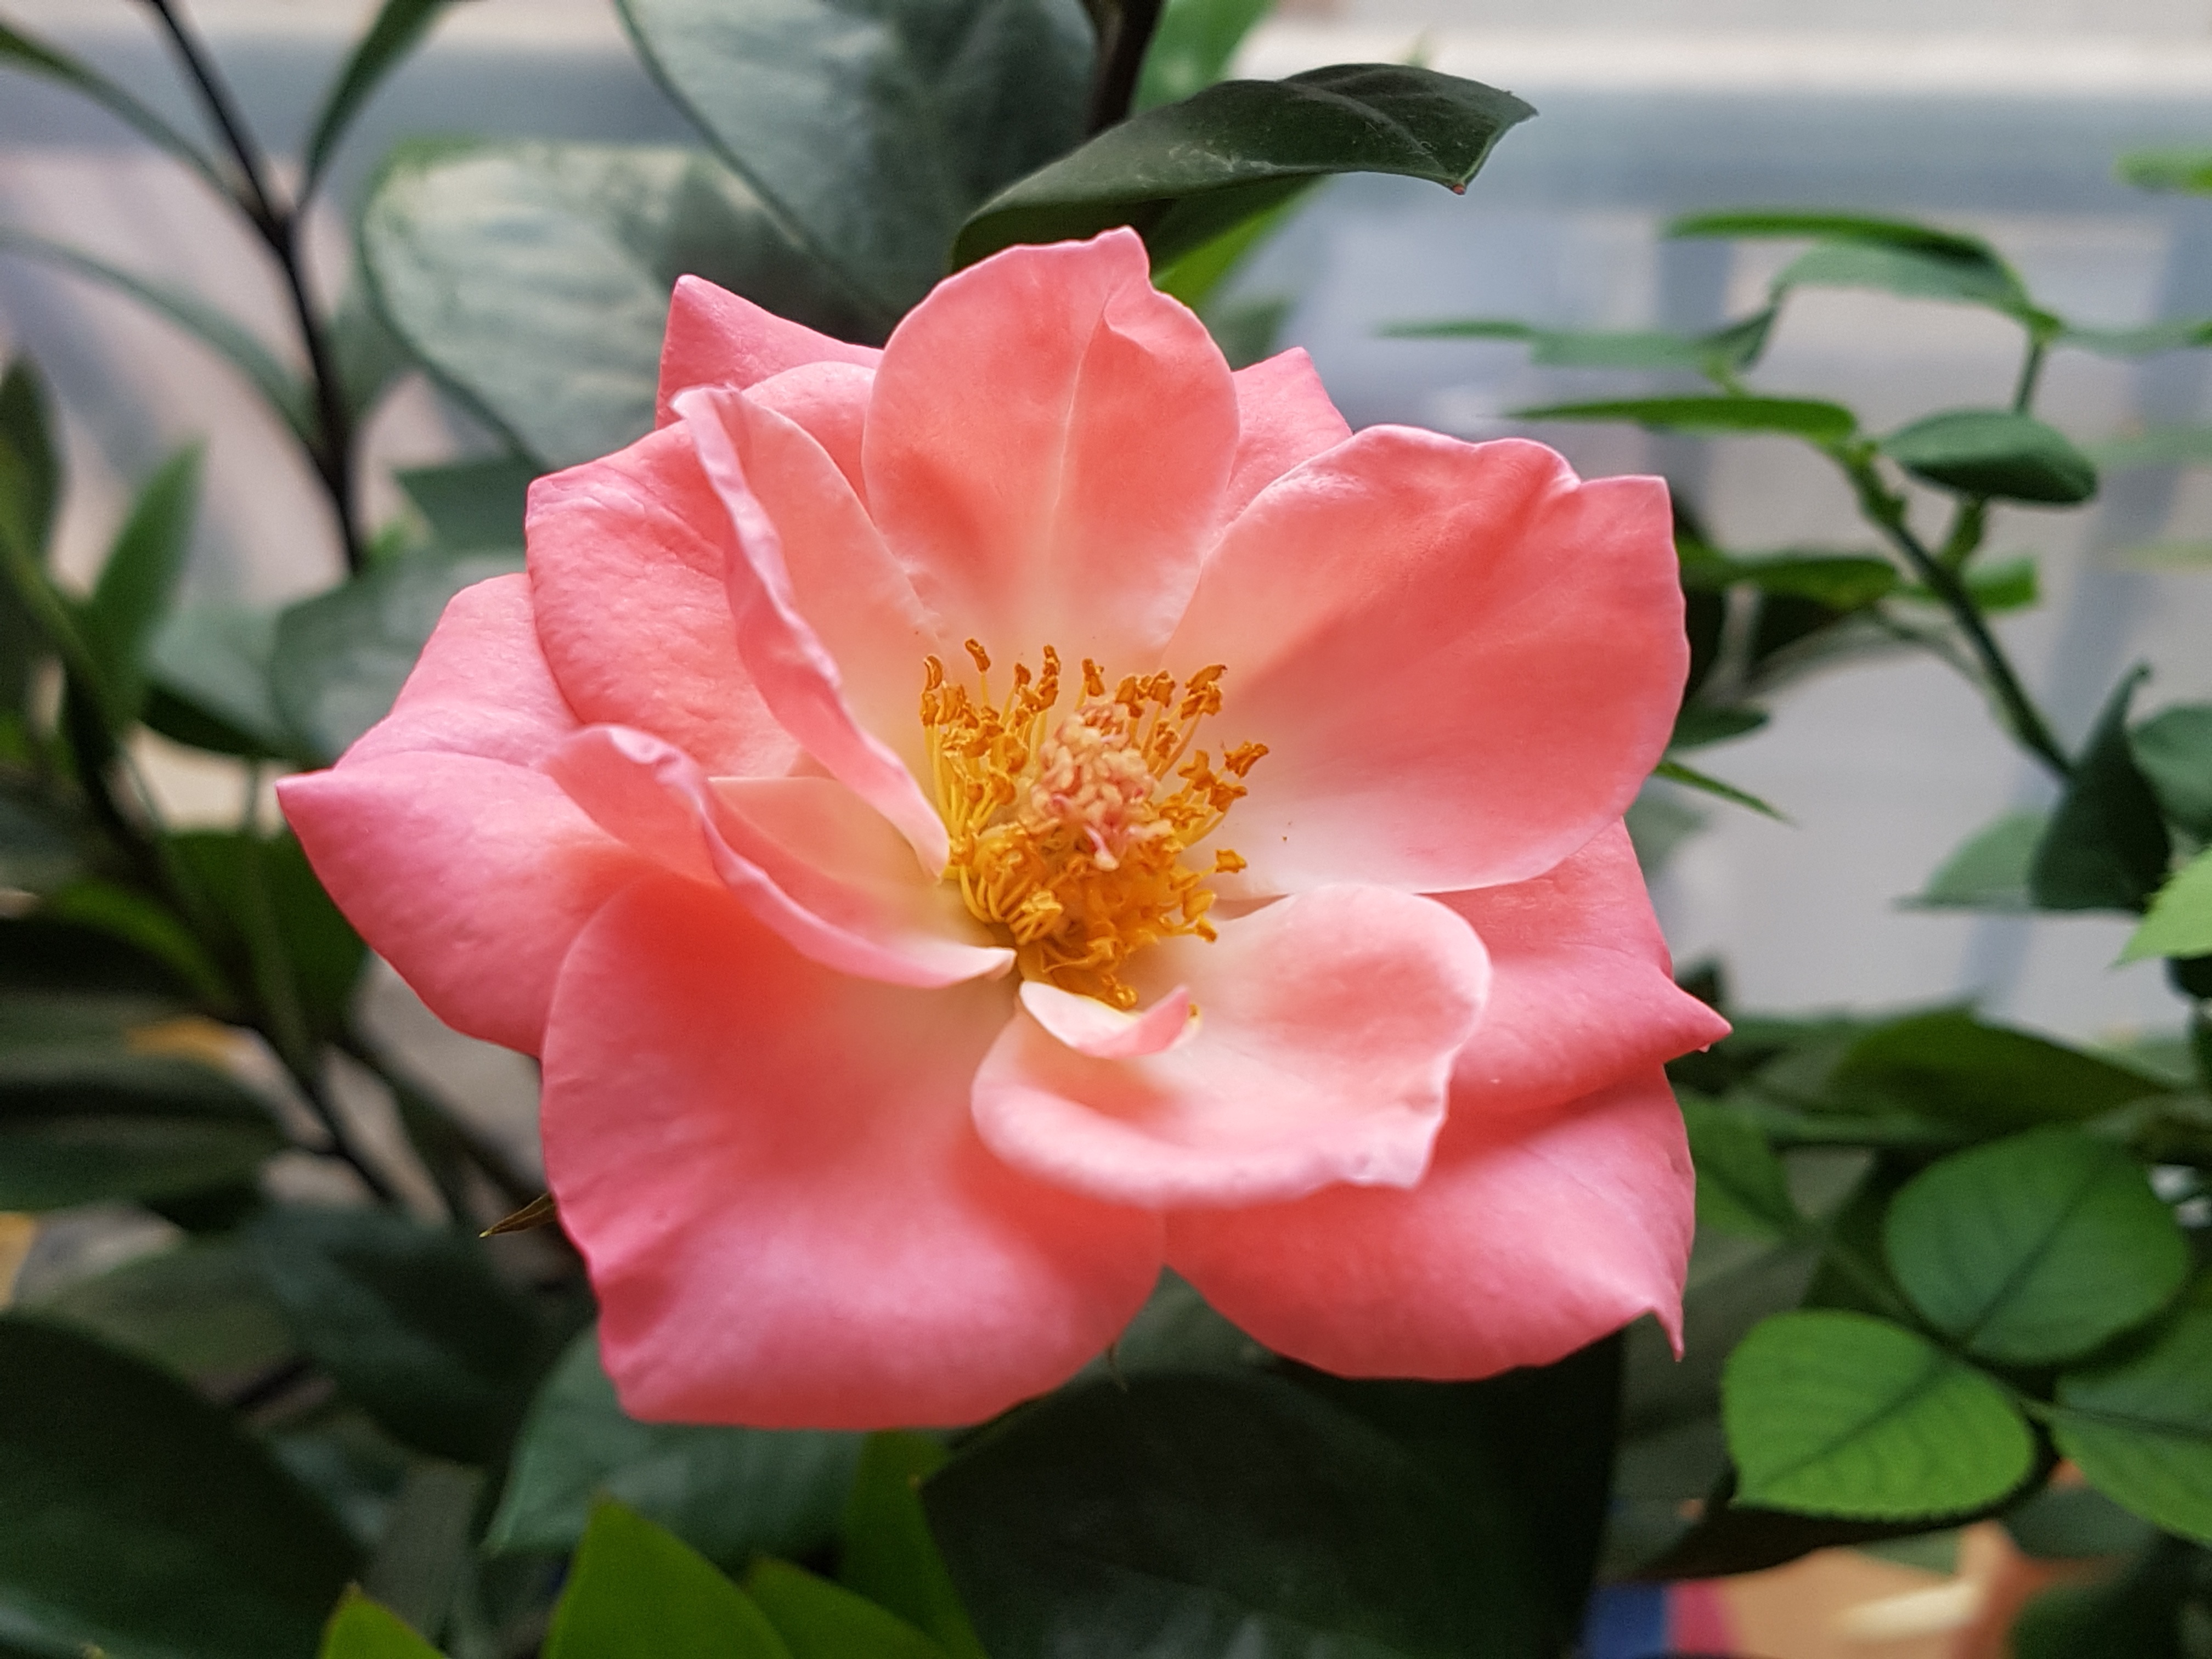
nature, plant, flower, petal, rose, pink, flora, potted plant, flowers, beautiful, pink rose, floribunda, free pictures, pink roses, flowering plant, garden roses, rose family, land plant, camellia sasanqua